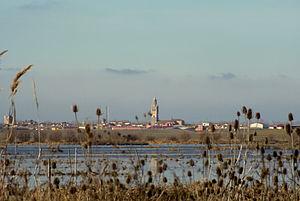
Cet article recense les zones humides de l'Espagne concernées par la convention de Ramsar.